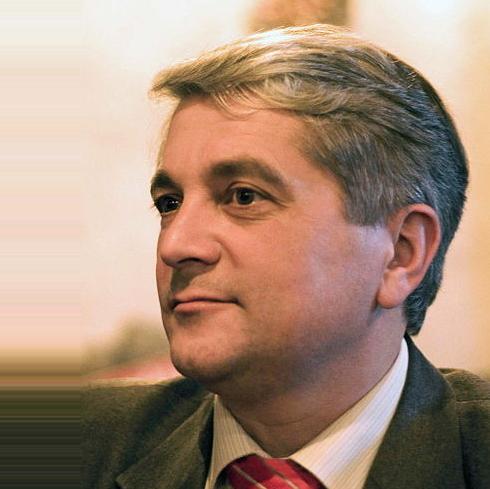
Age: 49